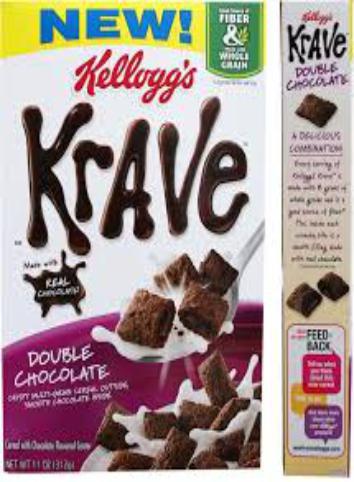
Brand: Krave
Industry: Food